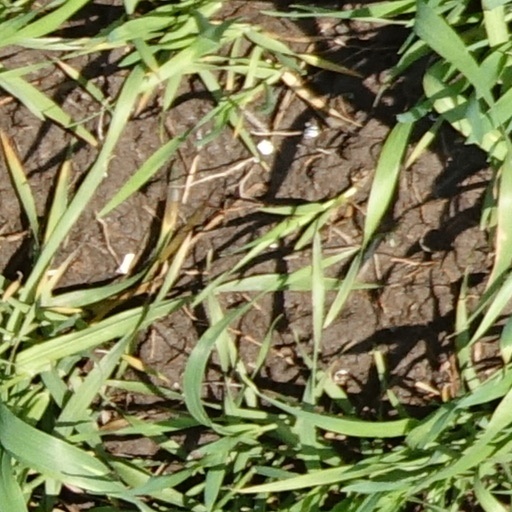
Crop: wheat